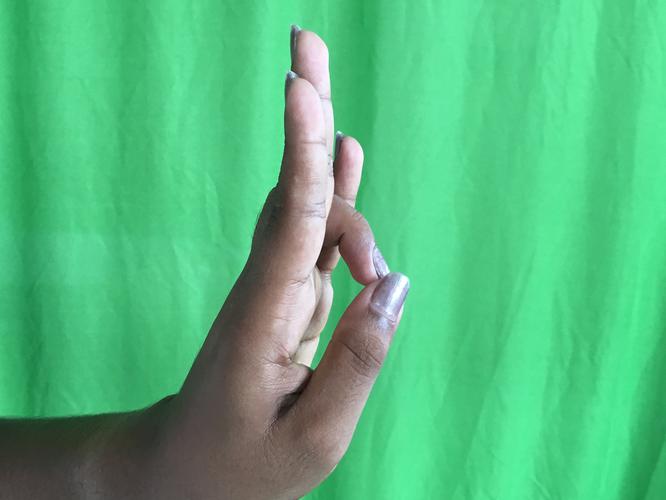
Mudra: Mayura
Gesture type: single_hand